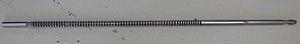
Le brochage est un procédé d'usinage fondé sur l'utilisation d’un outil broche monté sur une brocheuse.